Quantitative structure–activity relationship

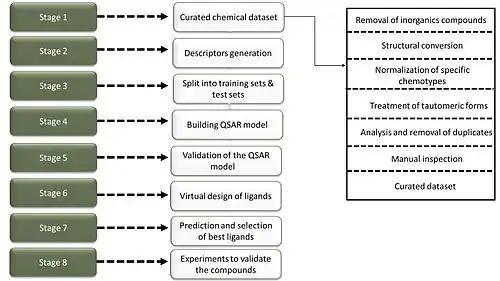
QSAR protocol

Typically QSAR models derived from non linear machine learning is seen as a "black box", which fails to guide medicinal chemists. Recently there is a relatively new concept of matched molecular pair analysis or prediction driven MMPA which is coupled with QSAR model in order to identify activity cliffs.